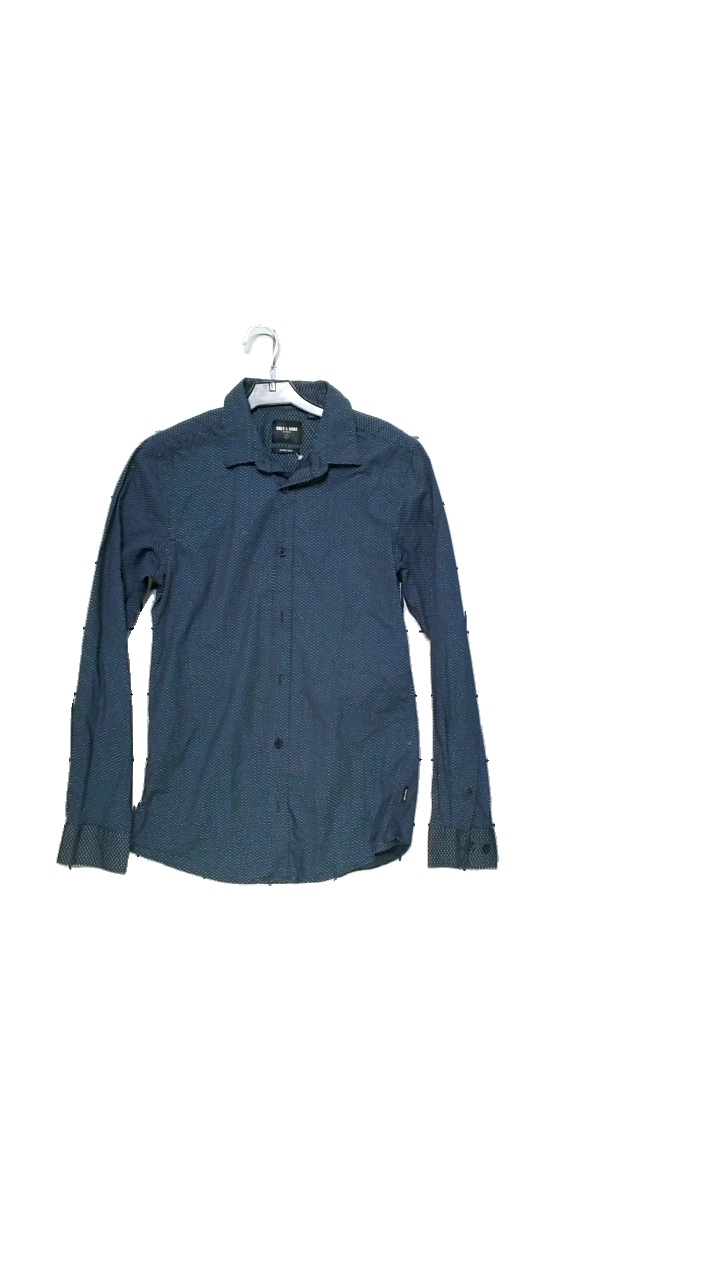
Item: Shirt (Men)
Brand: Only & Sons
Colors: Black, White
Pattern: Other
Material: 97% cotton, 3% elastane
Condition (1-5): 5
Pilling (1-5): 5
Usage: Reuse
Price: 50-100